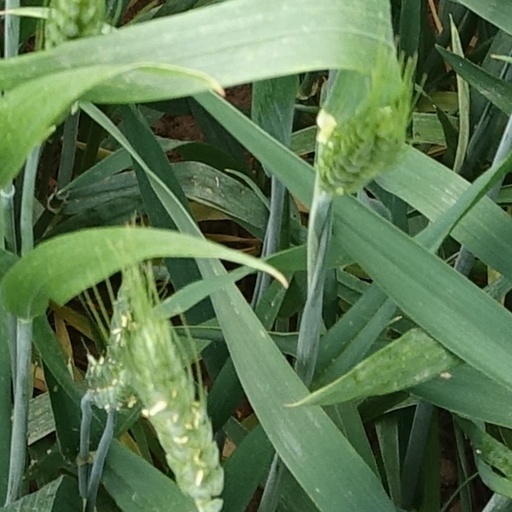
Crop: wheat